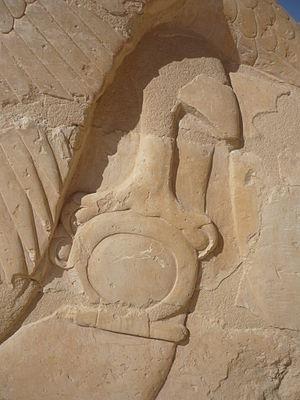
Faucon sur la rambarde du deuxième degré tenant un shenou, temple d'Hatchepsout, Deir el-Bahari, nécropole thébaine, Égypte